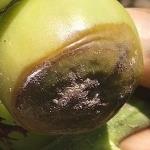
Crop: Tomato
Condition: blossom-end-rot-d